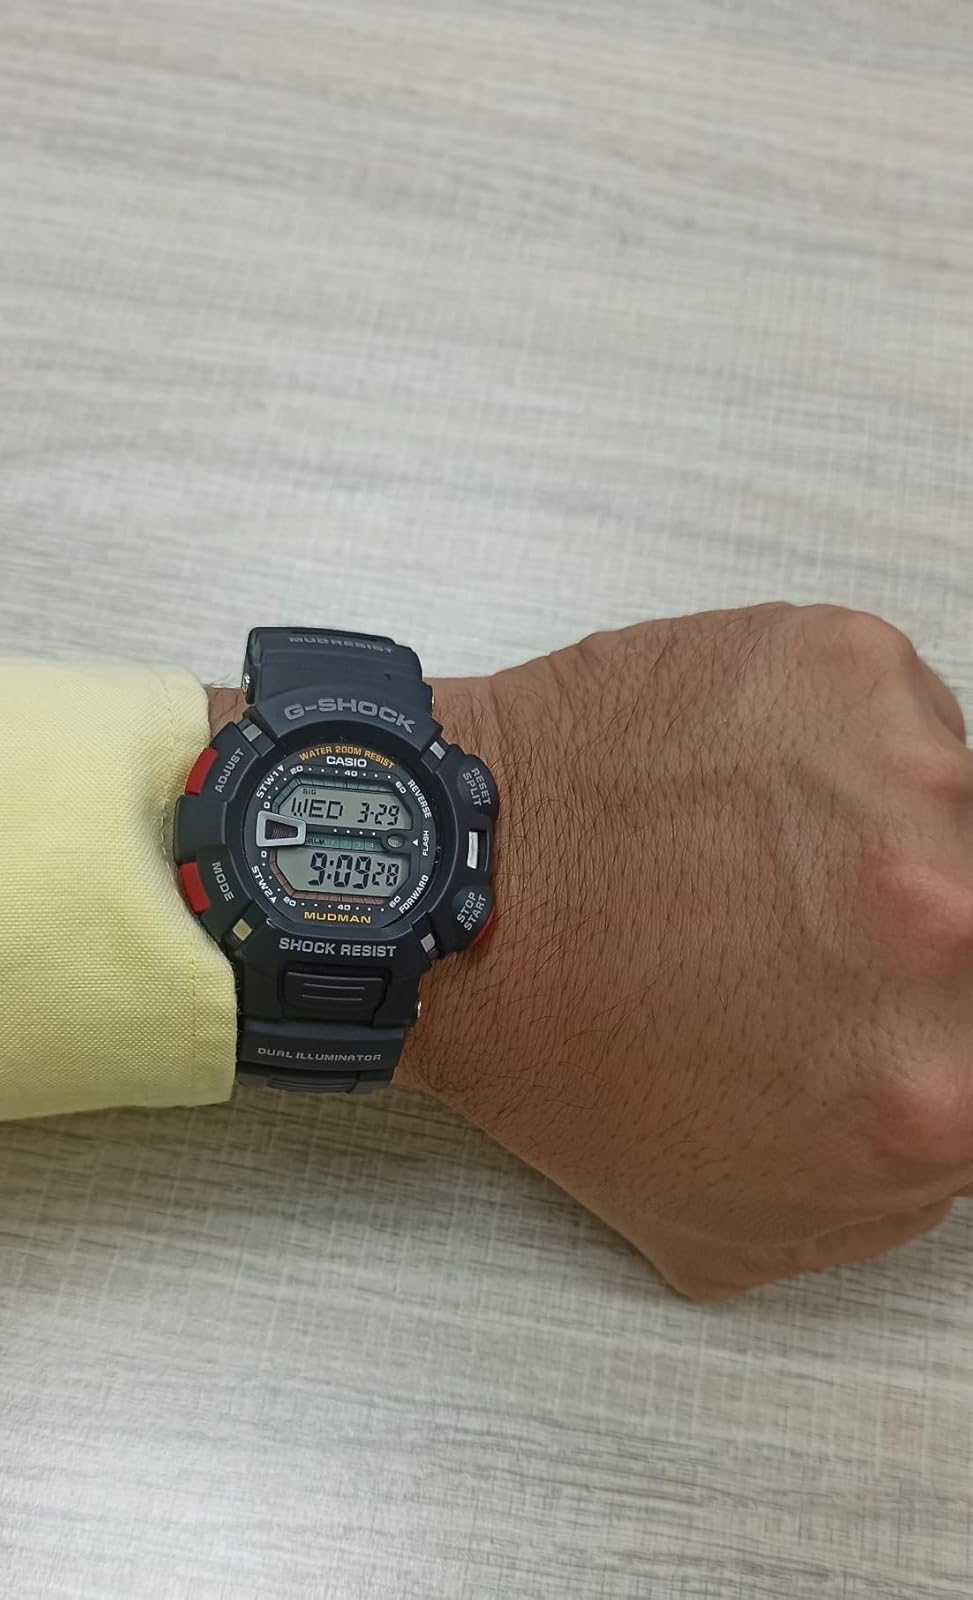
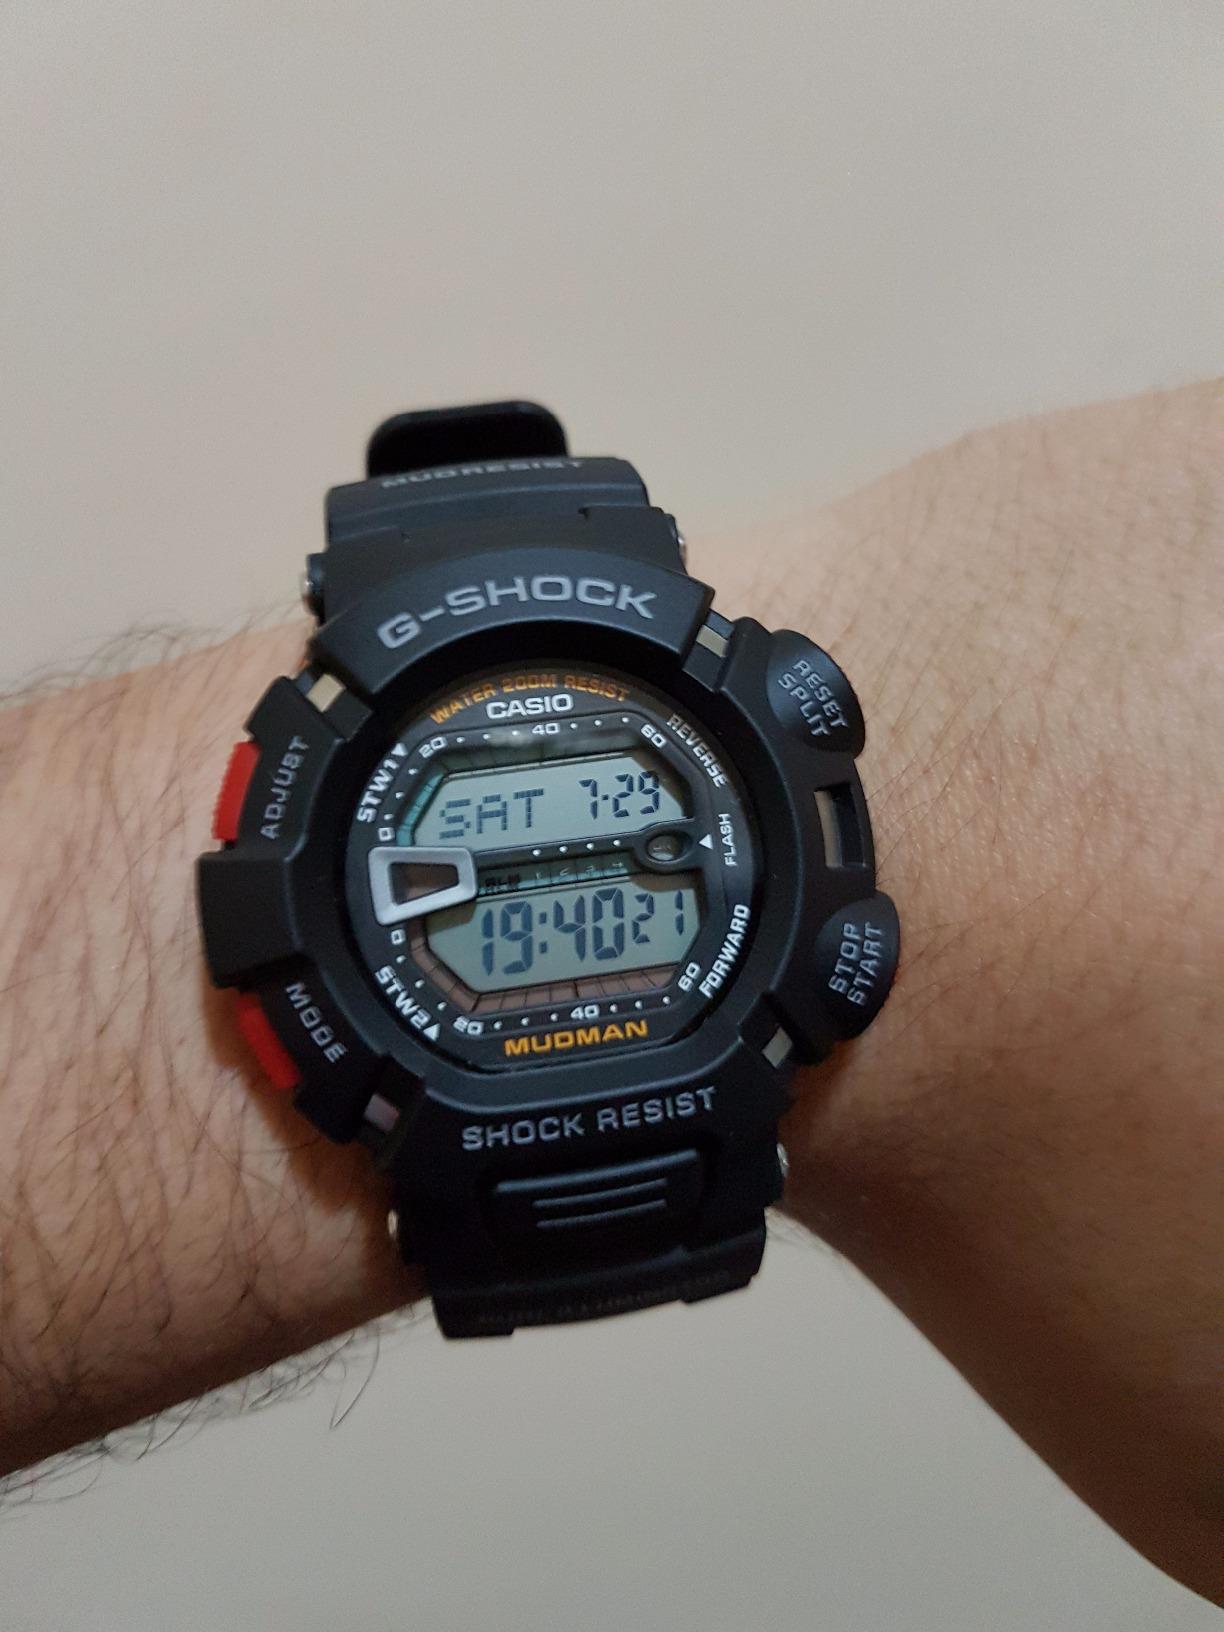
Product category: accessories_watch
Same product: yes